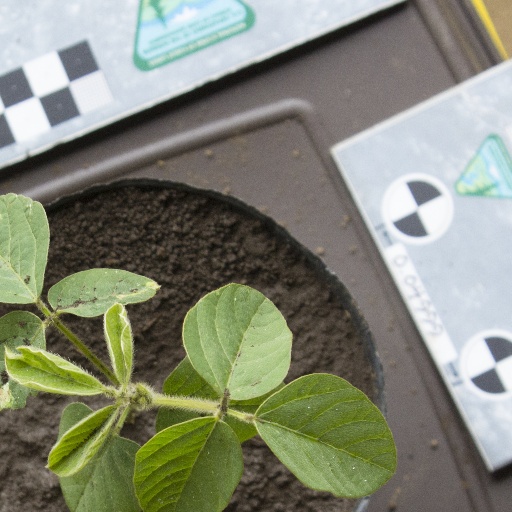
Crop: soybean